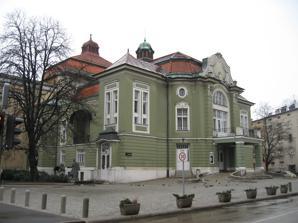
Building: Ljubljana Slovene National Theatre Drama
Country: Slovenia
Year built: 1911
Ljubljana Slovene National Theatre Drama Slovensko narodno gledališče Drama Ljubljana, SNG Drama Ljubljana Slovene National Theatre Drama in Ljubljana Ljubljana Drama Theatre Location Ljubljana, Slovenia Type Theatre The Ljubljana Slovene National Theatre Drama ( Slovene : Slovensko narodno gledališče Drama Ljubljana , SNG Drama Ljubljana ), or the Slovene National Theatre Drama in Ljubljana , is the national theatre in Ljubljana , Slovenia, best known for its conservative repertoire, including classical European dramatic texts and selected contemporary non-commercial European and Slovene ones. Its seat is the Ljubljana Drama Theatre ( ljubljanska Drama ) to the southeast of the Slovene Museum of Natural History and southwest of the University of Ljubljana , at 1 Erjavec Street ( Erjavčeva cesta 1 ). It is an Art Nouveau building originally of the city's German Theatre ( German : Deutsches Theater ). History The theatre is heir to the first ever Slovene-language drama performance, staged on 24 October 1867 by the Slovene Dramatic Society in the premises of the Ljubljana Reading Society. After collapse of Austria-Hungary , it was renamed in the short-lived State of Slovenes, Croats and Serbs the National Theatre , and in 1919 the Provincial Theatre . In the Kingdom of Yugoslavia it was renamed the Royal Theatre . During World War II in Slovene Lands , it operated under the names State Theatre and the Slovene National Theatre on Liberated Territory . After the war, it was renamed Drama of the Slovene National Theatre . Its current name, SNG DRAMA, dates from 1992. Branches The theatre is one of three branches of the Slovene National Theatre (SNG). Ljubljana Slovene National Theatre Opera and Ballet Maribor Slovene National Theatre Nova Gorica Slovene National Theatre External links Official site Media related to Ljubljana Drama Theatre at Wikimedia Commons v t e Urban Municipality of Ljubljana Administrative seat Ljubljana Districts Bežigrad Center Črnuče Dravlje Golovec Jarše Moste Polje Posavje Rožnik Rudnik Šentvid Šiška Šmarna Gora Sostro Trnovo Vič Economy and transport BTC City Central Market Emonika Exhibition and Convention Centre Ljubljana Castle funicular Ljubljana Passenger Transport Ljubljana railway station Ljubljana Ring Road Ljubljana Stock Exchange Nama Trams Landmarks Bridges Butchers' Bridge Cobblers' Bridge Črnuče Bridge Dragon Bridge Fabiani Bridge Fužine Bridge Grain Bridge Hradecky Bridge Jek Bridge Kavšek Bridge Ljubljanica Sluice Gate Prule Bridge Rooster Bridge St. James's Bridge St. Peter's Bridge Triple Bridge Monuments, memorials and fountains General Maister Monument (Brdar) Monument to the Victims of All Wars Prešeren Monument Robba Fountain Tomb of National Heroes Trail of Remembrance and Comradeship Vodnik Monument Palaces and houses Casino Building Cekin Mansion Central Pharmacy Courthouse Crystal Palace Government Building and President's Office Grand Hotel Union Gruber Mansion Kresija Building Ljubljana Castle Mladika Complex National Assembly Building Nebotičnik Philip Mansion Selo Mansion Souvan House Stična Mansion Tivoli Castle Town Hall Zois Mansion Churches and places of worship Franciscan Church Ljubljana Mosque St. Bartholomew's Church St. Florian's Church St. James's Church Ljubljana Cathedral St. Peter's Church St. Rosalia's Church (former) Sts. Cyril and Methodius Church Ursuline Church Visitation of Mary Church Cemeteries Navje Memorial Park Žale Parks, ponds, squares, and streets Parks Argentina Park Navje Memorial Park Tivoli Park Ponds Koseze Pond Tivoli Pond Squares Congress Square Prešeren Square Republic Square Town Square Vodnik Square Streets Čop Street Protected areas Landscape parks Ljubljana Marsh Tivoli–Rožnik–Šiška Hill Landscape Park Nature reserves Mostec Natural monuments Castle Hill Little Rožnik Pod Turnom Designed nature monuments Tivoli City Park Trail of Remembrance and Comradeship Hills and valleys Kucja Valley Mount Saint Mary Rožnik Culture, science, and education Anton Melik Geographical Institute Archives of the Republic of Slovenia Historical Archives of Ljubljana Biennial of Graphic Arts Botanical Garden Cankar Centre Rog factory International Centre of Graphic Arts Jakopič Pavilion Jožef Stefan Institute Ljubljana International Film Festival Kiberpipa Križanke Ljubljana Slovene National Theatre Drama Ljubljana Slovene National Theatre Opera and Ballet Ljubljana Opera House Ljubljana Summer Festival Metelkova Museum of Contemporary History Museum of Modern Art The Naked Stage National Gallery National and University Library National Museum Poligon Slovenian Academy of Sciences and Arts Natural History Museum Slovenian Philharmonic Orchestra Slovenian Railway Museum St. Stanislaus Institute University of Ljubljana Zoo Sports Events Ljubljana Marathon Clubs ACH Volley HK Olimpija KD Ilirija KD Slovan KK Cedevita Olimpija KK Olimpija KK Parklji ŽKD Ježica Ljubljana Matica Alpine Club ND Ilirija 1911 ND Slovan NK Bravo NK IB 1975 Ljubljana NK Krim NK Olimpija Ljubljana NK Svoboda Ljubljana NK Šmartno RD Slovan RK Krim RK Ljubljana RK Olimpija ŽNK Olimpija Ljubljana Venues Bežigrad Stadium Tivoli Hall Kodeljevo Sports Park Ljubljana Hippodrome Stožice Sports Park ( Stožice Stadium Arena Stožice ) Tacen Whitewater Course Šiška Sports Park Health-related institutions Medical Centre Lists of people related to Ljubljana List of people from Ljubljana List of University of Ljubljana people Settlements besides the administrative seat Besnica Brezje pri Lipoglavu Češnjica Črna Vas Dolgo Brdo Dvor Gabrje pri Jančah Janče Javor Lipe Mali Lipoglav Mali Vrh pri Prežganju Malo Trebeljevo Medno Pance Podgrad Podlipoglav Podmolnik Prežganje Rašica Ravno Brdo Repče Sadinja Vas Selo pri Pancah Šentpavel Spodnje Gameljne Srednje Gameljne Stanežiče Toško Čelo Tuji Grm Veliki Lipoglav Veliko Trebeljevo Vnajnarje Volavlje Zagradišče Zgornja Besnica Zgornje Gameljne Former settlements Bizovik Bokalce Brod (Črnuče District) Brod (Šentvid District) Črnuče Dobrava pri Črnučah Dobrunje Dolnice Dravlje Fužine Glince Glinica Gmajna Grič Gunclje Hradeckega Vas Hrastje Jarše Ježa Ježica Kamna Gorica Kleče Koseze Kozarje Laze Mala Vas Moste Nadgorica Obrije Podboršt Podgora Podgorica pri Črnučah Podutik Poljane (Šentvid District) Polje Pržan Rožna Dolina Rudnik Savlje Selo Šentjakob ob Savi Šentvid Slape Šmartno ob Savi Šmartno pod Šmarno Goro Sneberje Sostro Soteska Spodnja Hrušica Spodnja Šiška Spodnja Zadobrova Spodnji Kašelj Štepanja Vas Stožice Studenec Tacen Tomačevo Trata Vevče Vič Vižmarje Vodmat Vrhovci Zadvor Zalog Zapuže Zavoglje Zgornja Hrušica Zgornja Šiška Zgornja Zadobrova Zgornji Kašelj History Timeline 46°02′56″N 14°30′04″E / 46.048868°N 14.501207°E / 46.048868; 14.501207 Authority control databases International ISNI VIAF 2 National Germany 2 United States 2 Czech Republic 2 Norway This article about a Slovenian building or structure is a stub . You can help Wikipedia by expanding it . v t e This article about a theatre building in Europe is a stub . You can help Wikipedia by expanding it . v t e